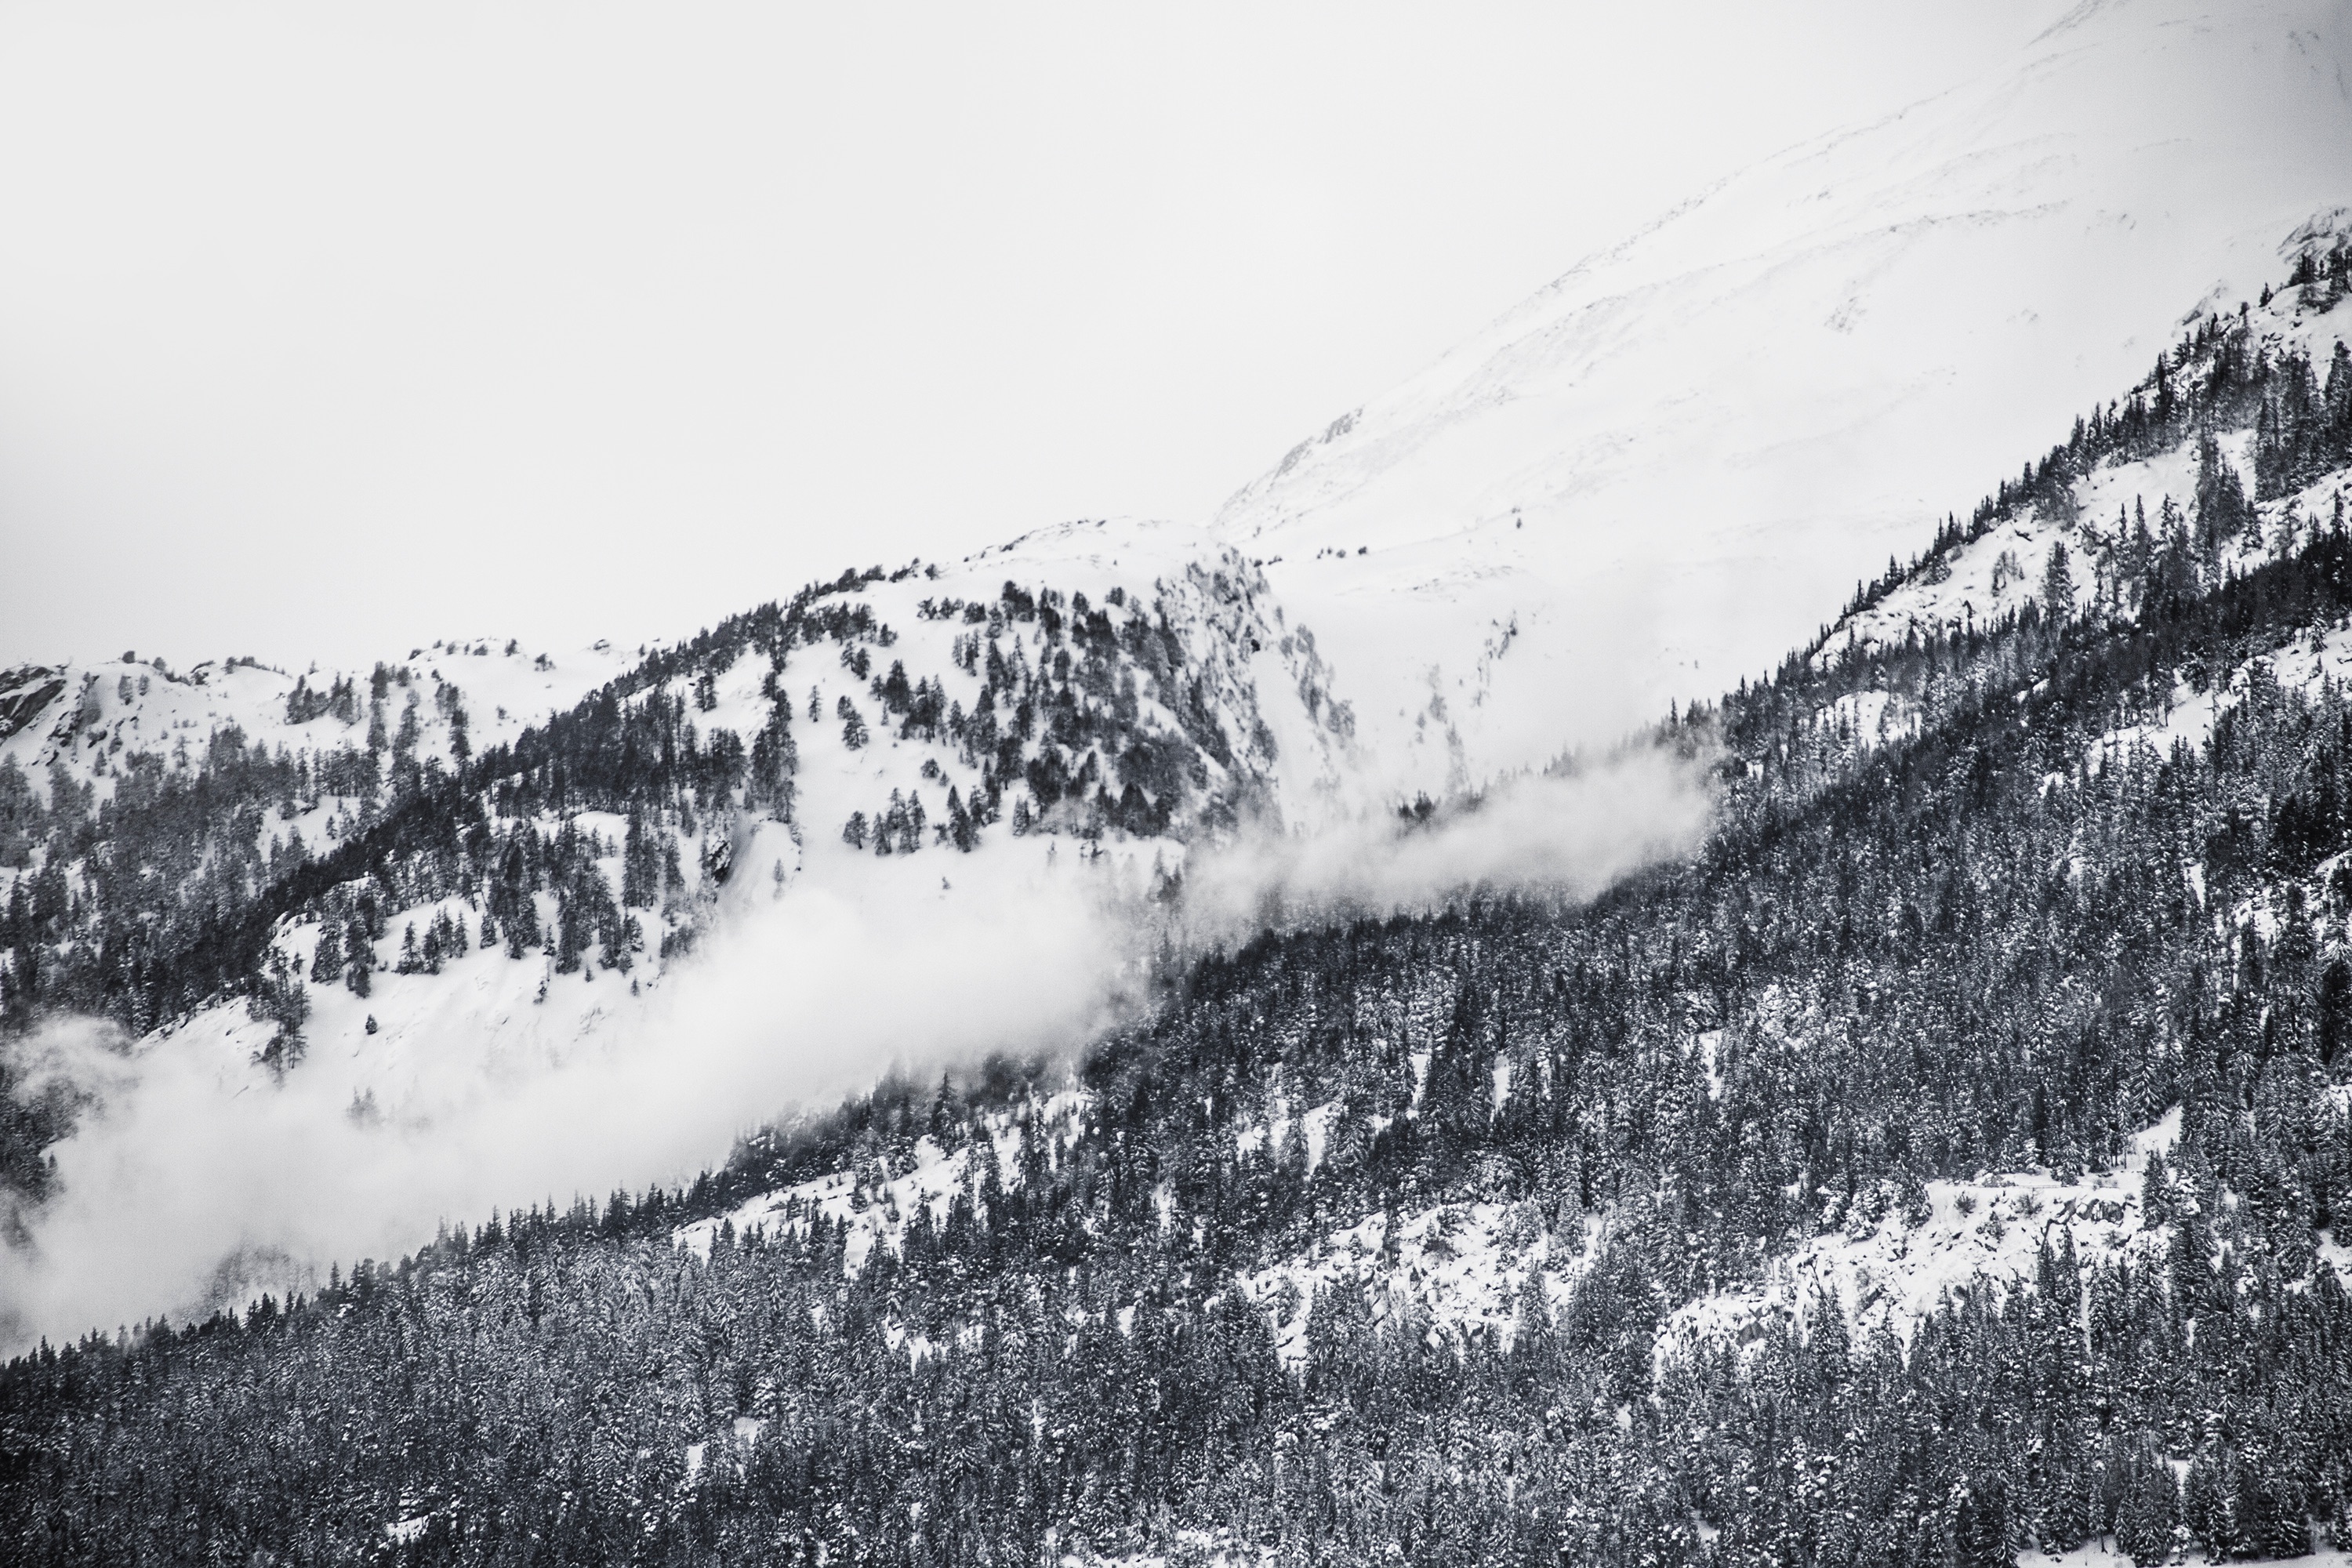
tree, nature, mountain, snow, winter, cloud, black and white, mountain range, foggy, weather, monochrome, season, ridge, freezing, monochrome photography, atmospheric phenomenon, mountainous landforms, geological phenomenon